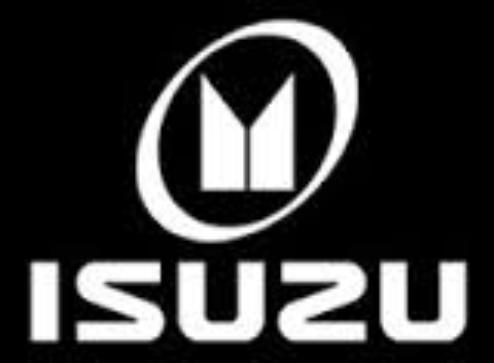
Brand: Isuzu-2
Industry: Transportation